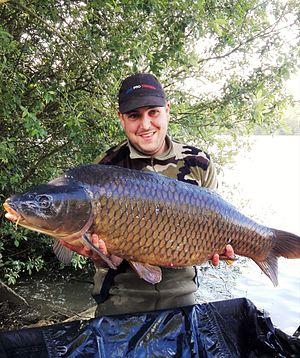
Spécimen représentatif de cet étang de pêche